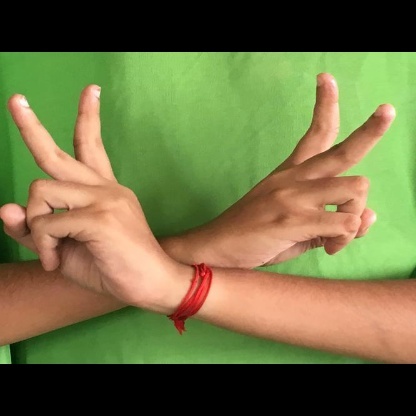
Mudra: Kartariswastika